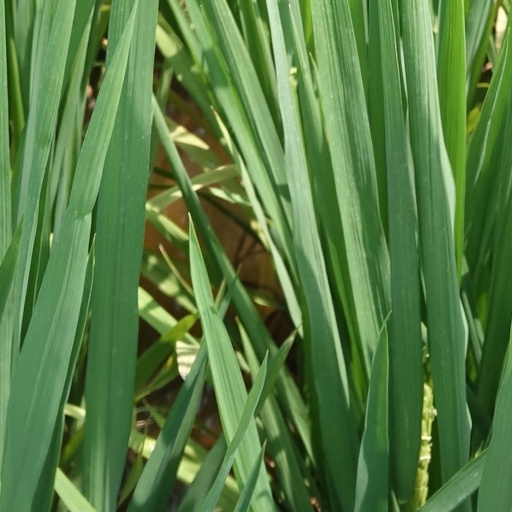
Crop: rice